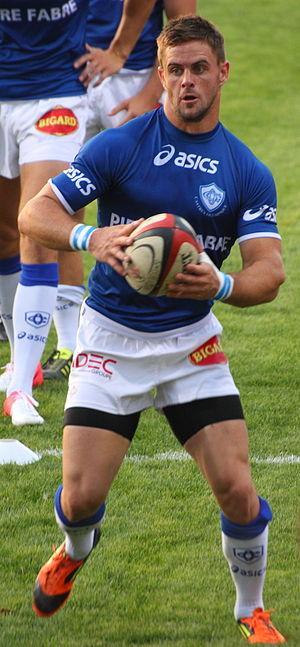
Rory Michael Kockott, né le 25 juin 1986 à East London, est un joueur international français de rugby à XV. De nationalité franco-sud-africaine, il joue au poste de demi de mêlée au sein du Castres olympique, avec qui il devient deux fois champion de France de Top 14 en 2013 et 2018.
Le championnat de France de rugby à XV 2012-2013 ou Top 14 2012-2013 est la cent quatorzième édition du championnat de France de rugby à XV. Elle oppose les quatorze meilleures équipes françaises de rugby à XV. Le championnat débute le 17 août 2012 pour s'achever par une finale disputée le 1ᵉʳ juin 2013 au Stade de France, à Saint-Denis. La Ligue nationale de rugby crée un nouveau logo pour cette nouvelle saison à la suite de sa politique de refonte marketing des deux compétitions professionnelles française.
Le championnat de France de rugby à XV 2013-2014 ou Top 14 2013-2014 est la cent-quinzième édition du championnat de France de rugby à XV. Elle oppose les quatorze meilleures équipes de rugby à XV françaises. Le championnat débute le 16 août 2013 pour s'achever par une finale le 31 mai 2014 au Stade de France.